Zaman Anwar

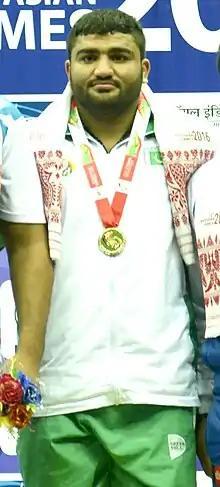
Zaman Anwar with his gold medal at the 2016 South Asian Games

Zaman Anwar is a Pakistani professional wrestler. He won gold at the 2016 South Asian Games and won a silver medal at the 2022 Commonwealth Games. He participated at the 2014 Commonwealth Games.